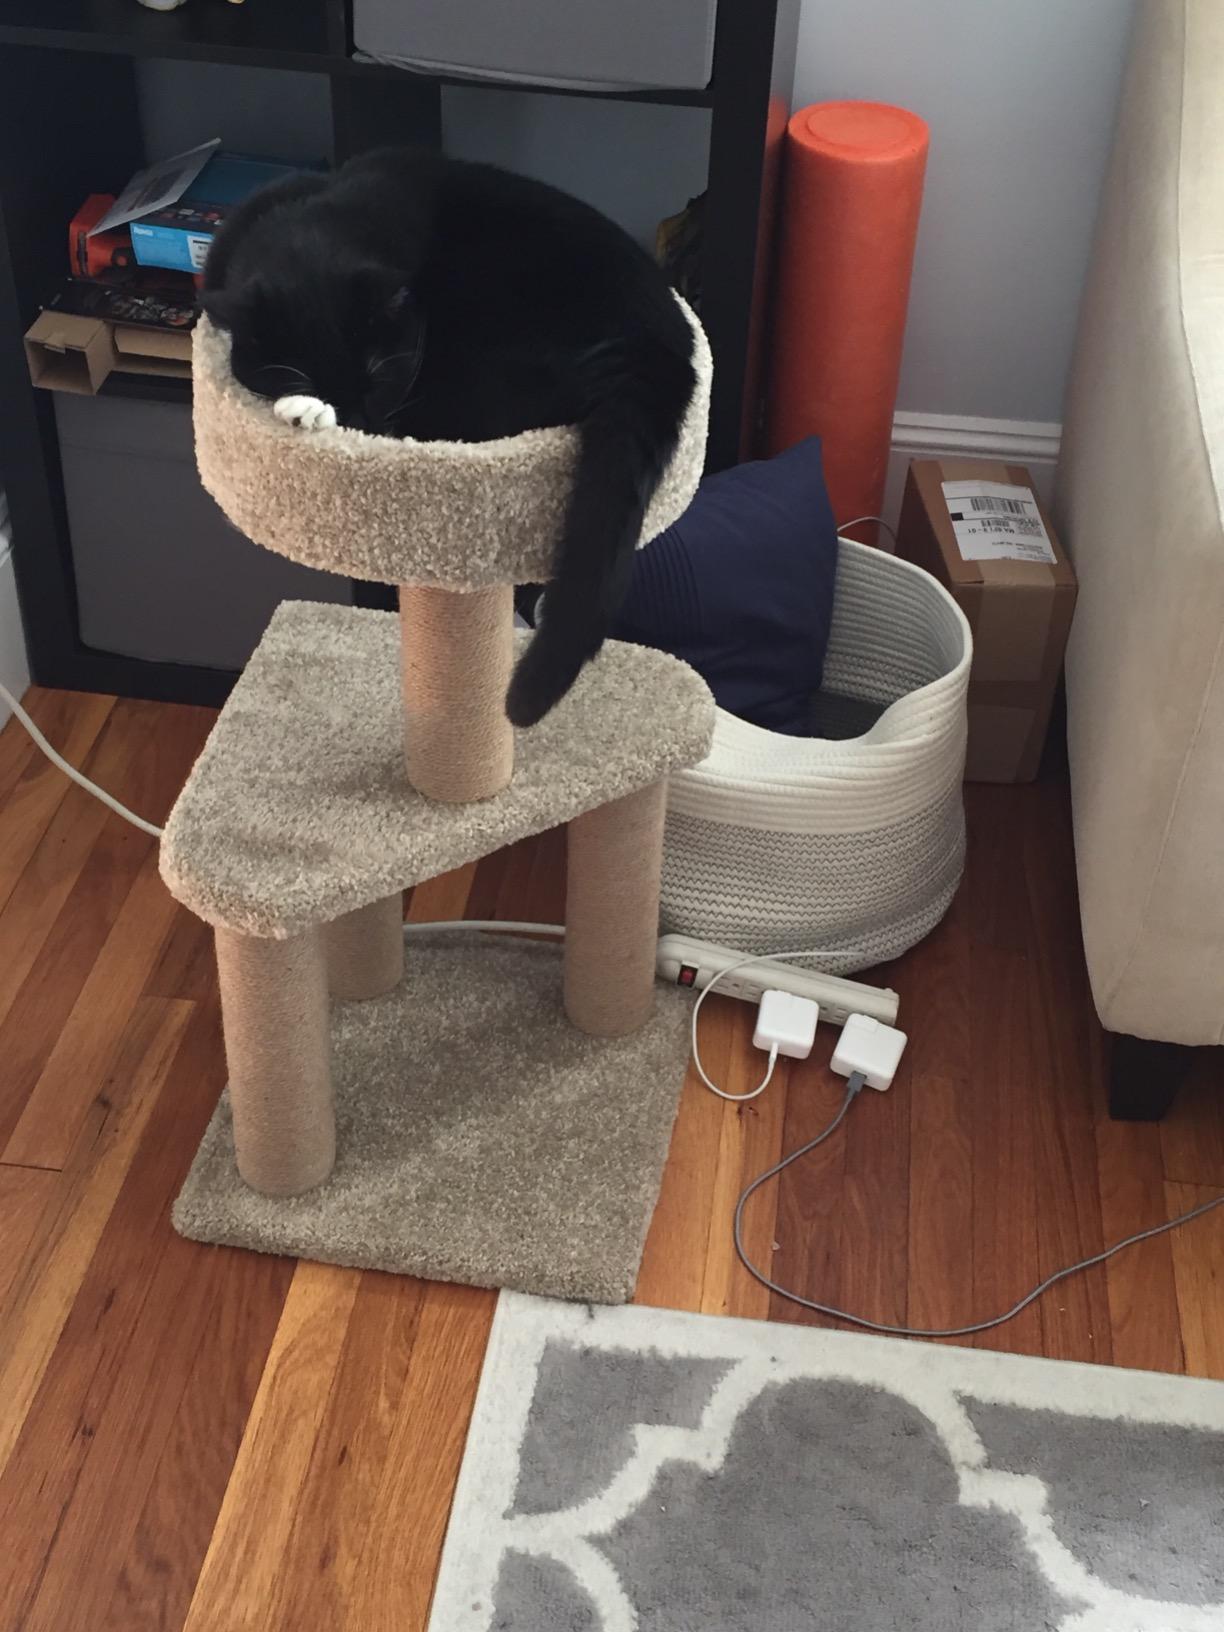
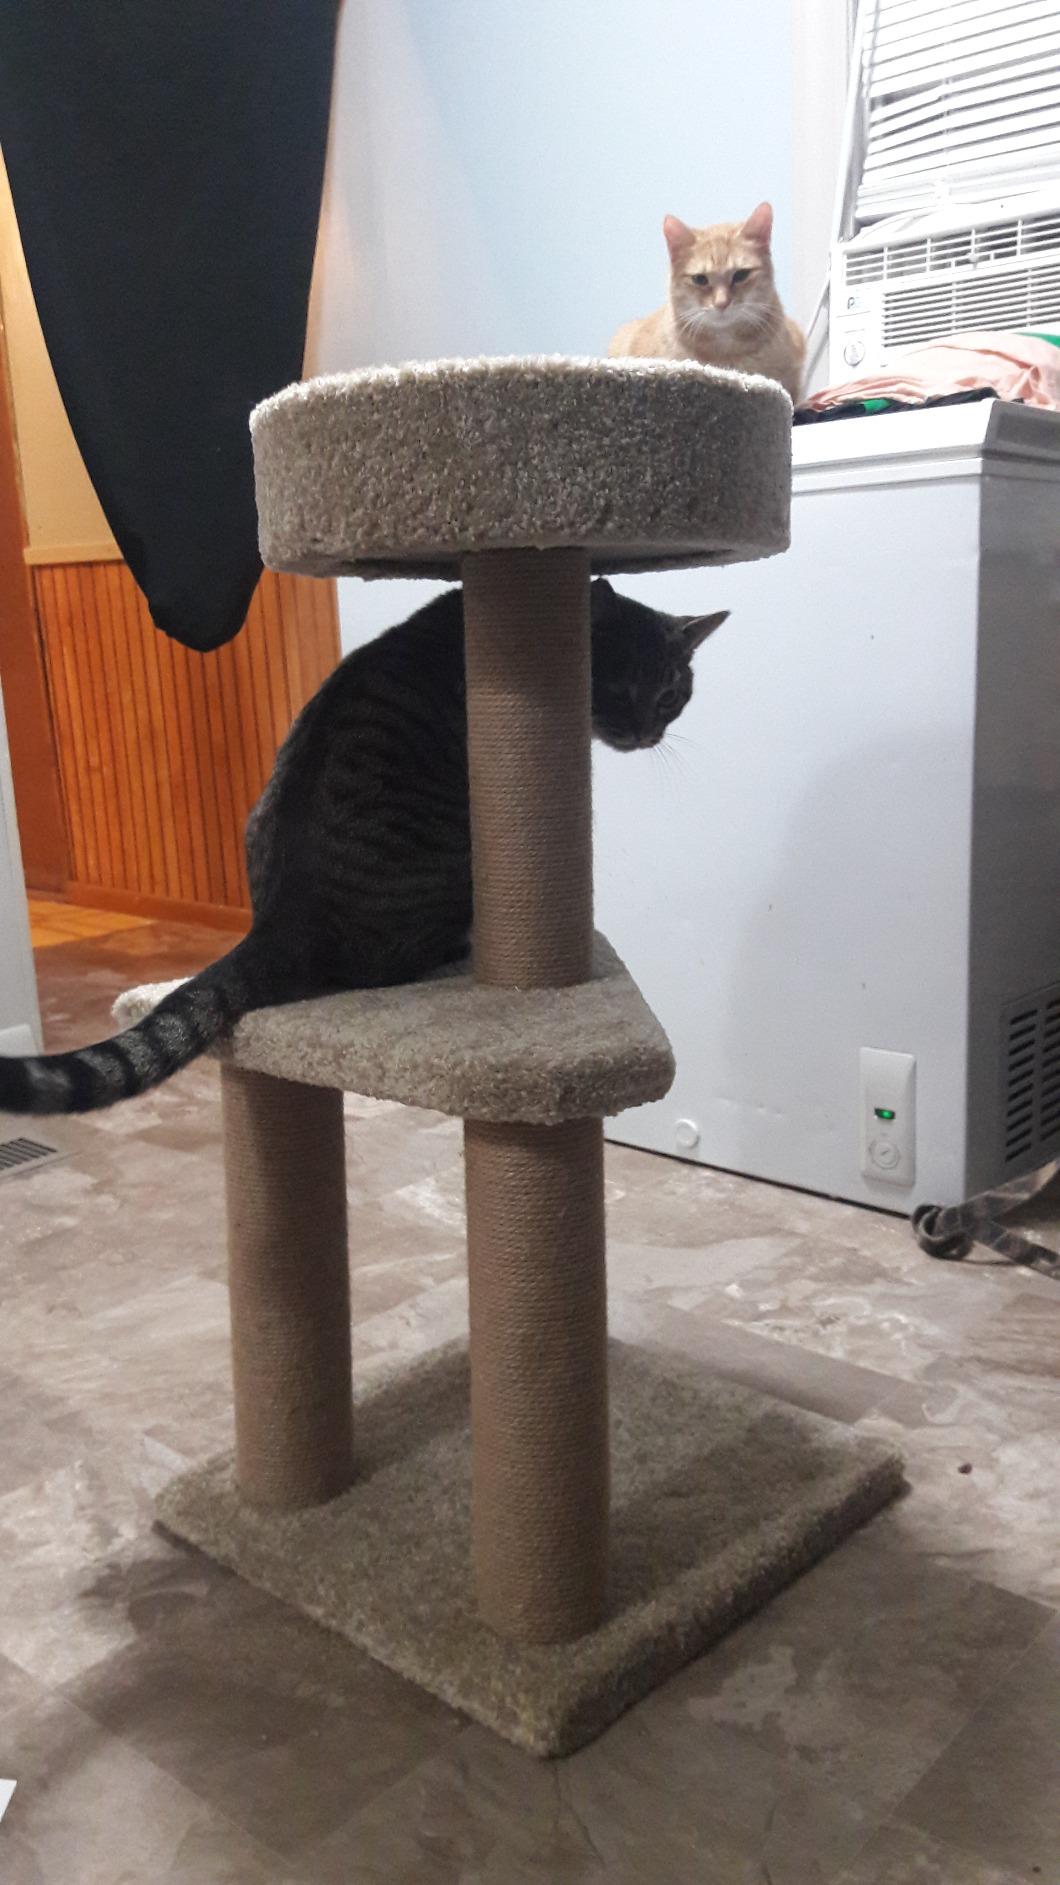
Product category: items_cat tree
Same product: yes